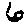
Label: 6